Modern Greek literature

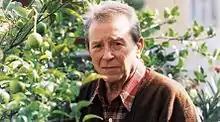
Iakovos Kampanellis

Iakovos Kampanellis was a central personality of this renewal. The success of his early plays, especially "The Courtyard of Miracles" (1957), blazed new trails for Greek playwrights of the time. He became involved in various theatrical styles and his plays display significant divergences between various periods. Kampanellis is also known for the play "Our Great Circus" (1972) and the novel "Mauthausen" (1963).